2016 Stanley Cup Final

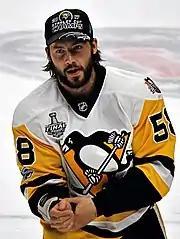
Kris Letang scored the Stanley Cup-clinching goal in game six.

A power play drive from Brian Dumoulin started the scoring early in game six. During the first intermission, a tribute to Gordie Howe was played, as he died on June 10. San Jose tied it up in the second period when Logan Couture took a pass from Melker Karlsson and fired a shot past Murray. Just over a minute later, Pittsburgh regained the lead when a shot by Kris Letang ricocheted off Martin Jones and in. Despite facing elimination on home ice, the Sharks managed only two shots on goal in the third period, and an empty-net goal from Patric Hornqvist sealed the win for Pittsburgh. The Penguins won the fourth Stanley Cup in franchise history, clinching all four on the road.